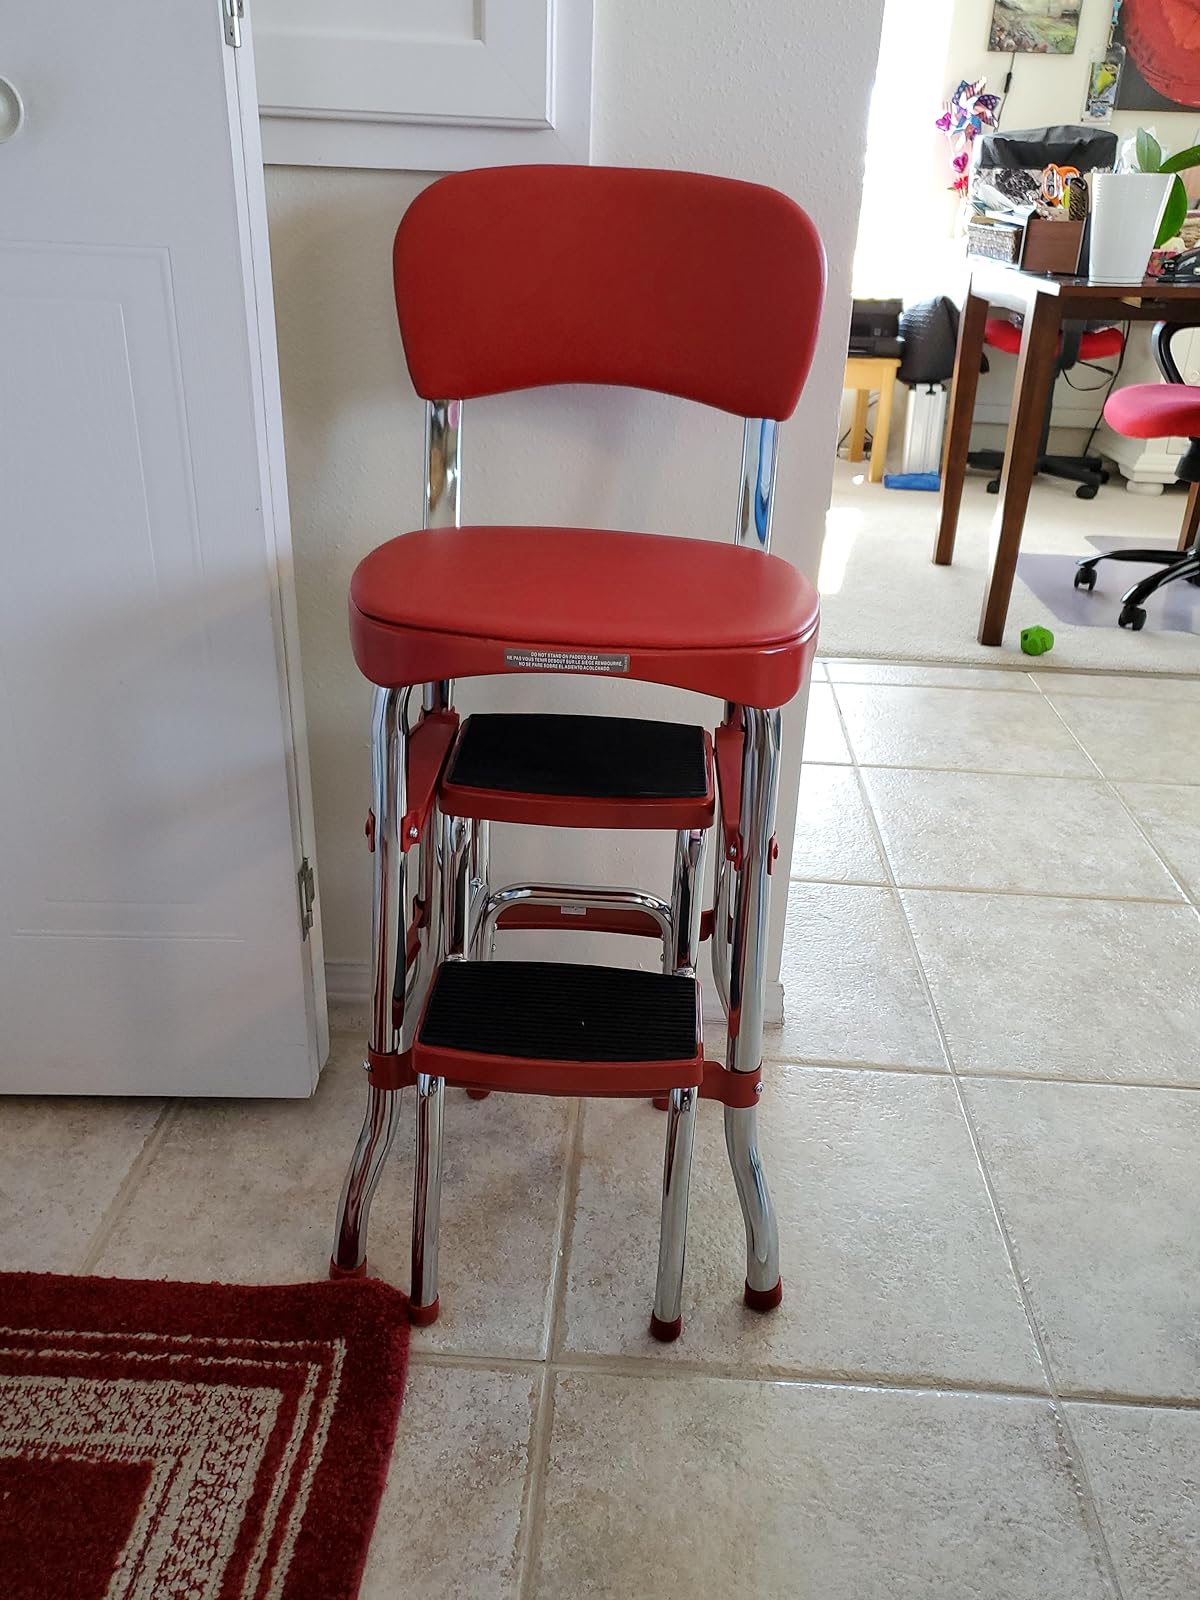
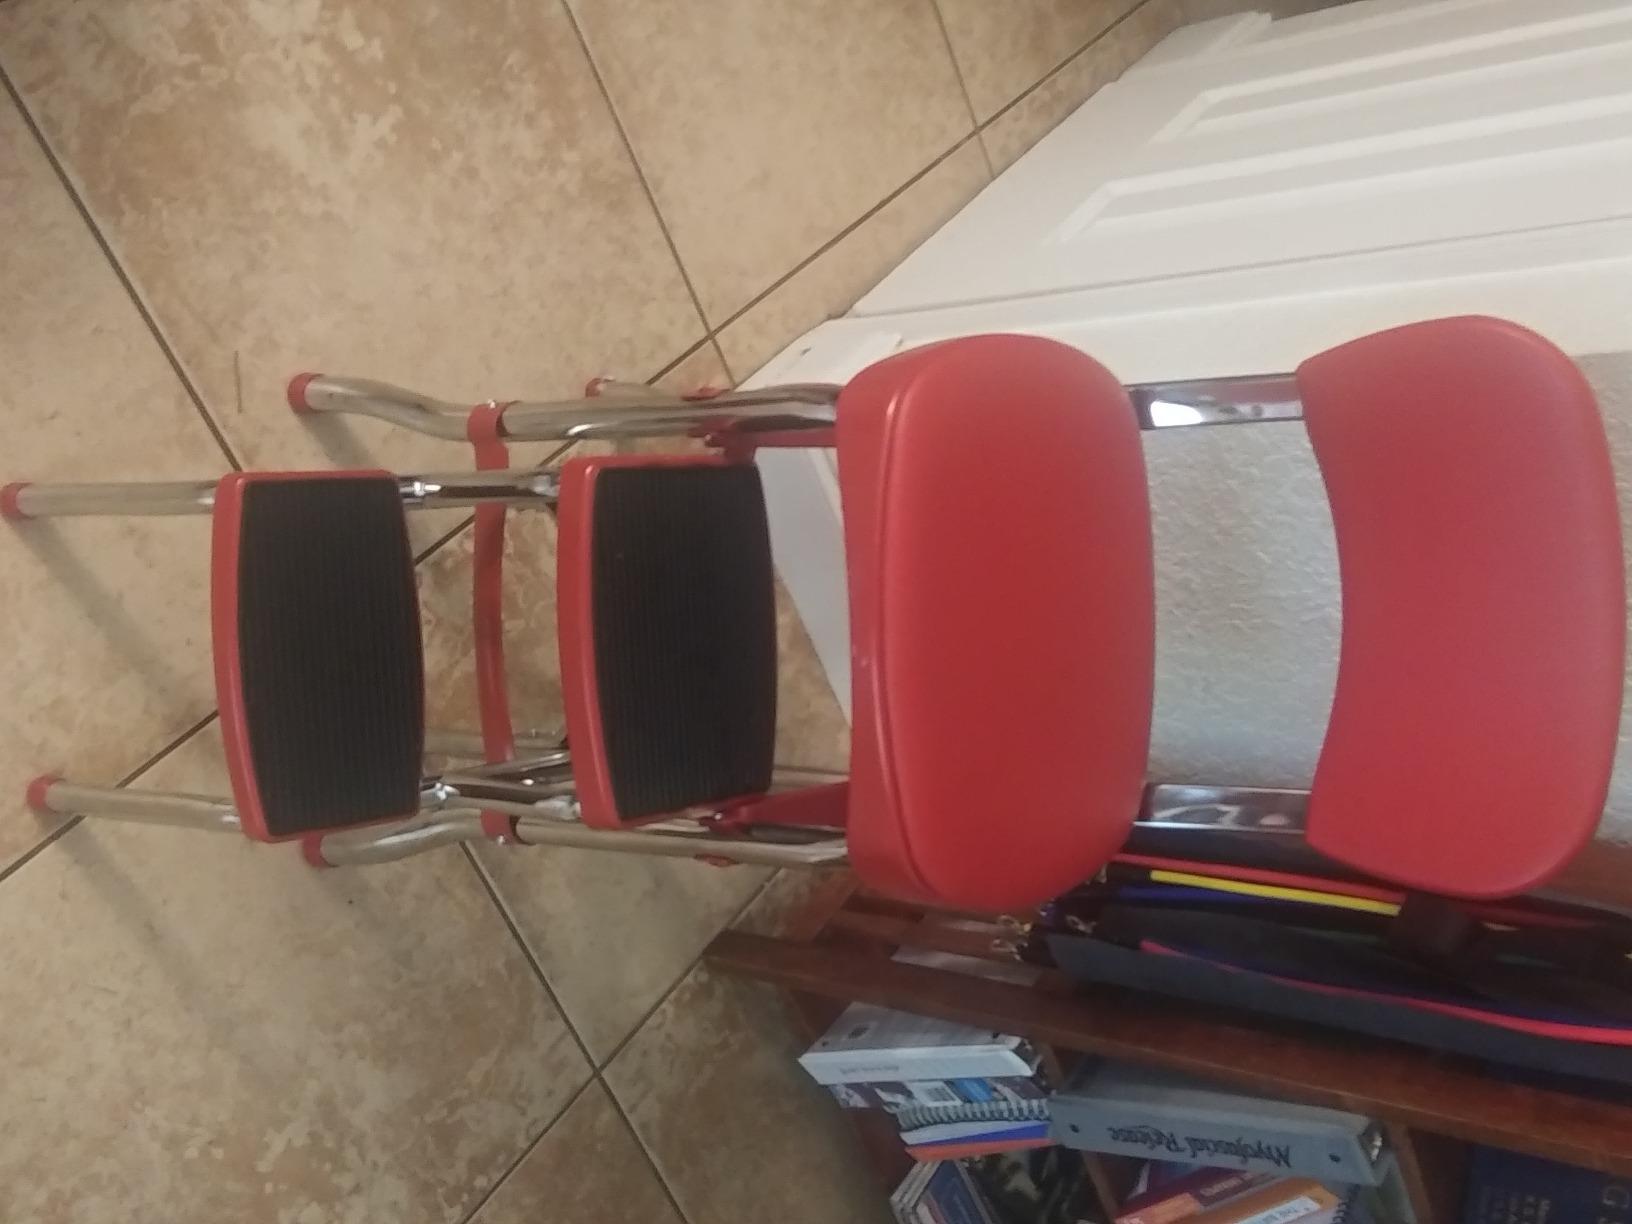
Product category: items_chair
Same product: yes